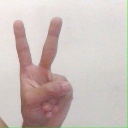
अक्षर: क